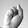
ASL letter: S